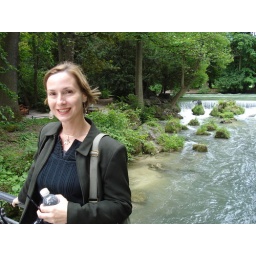
The river water is sage green in Austria and Germany.